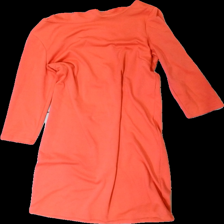
View: back
Type: Dress
Category: Ladies
Brand: Not in the list
Brand text on label: Vila
Colors: Orange
Material: 63% polyester, 37% cotton
Cut: Regular, C-collar
Size: S
Season: All
Price range: <50
Recommended usage: Export